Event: Nepal Earthquake
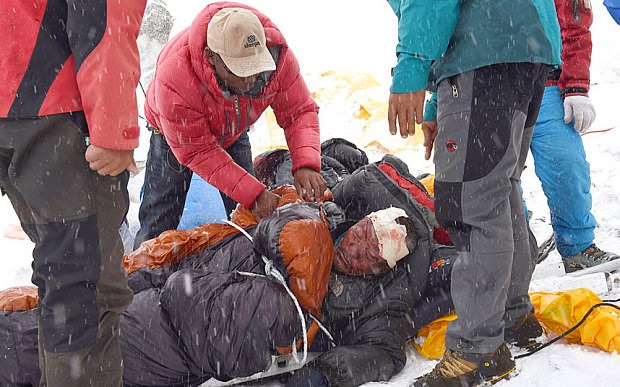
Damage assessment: damage